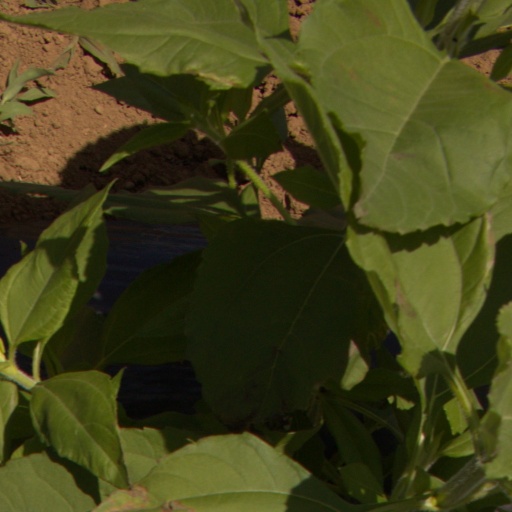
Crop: Jerusalem artichoke